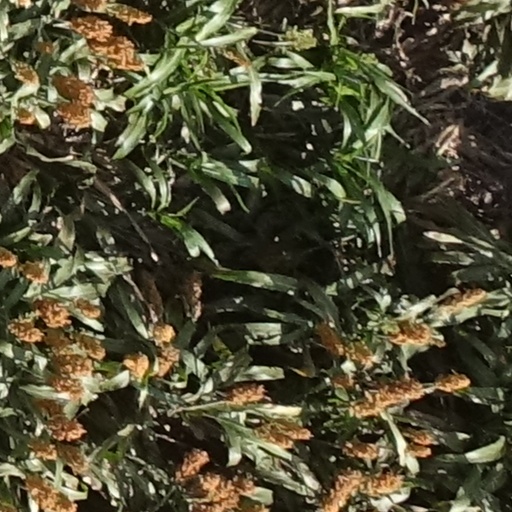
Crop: sorghum